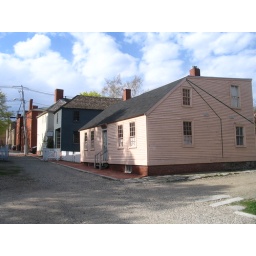
This house has had it's additions marked in red paint and labeled. See the next photo for details.